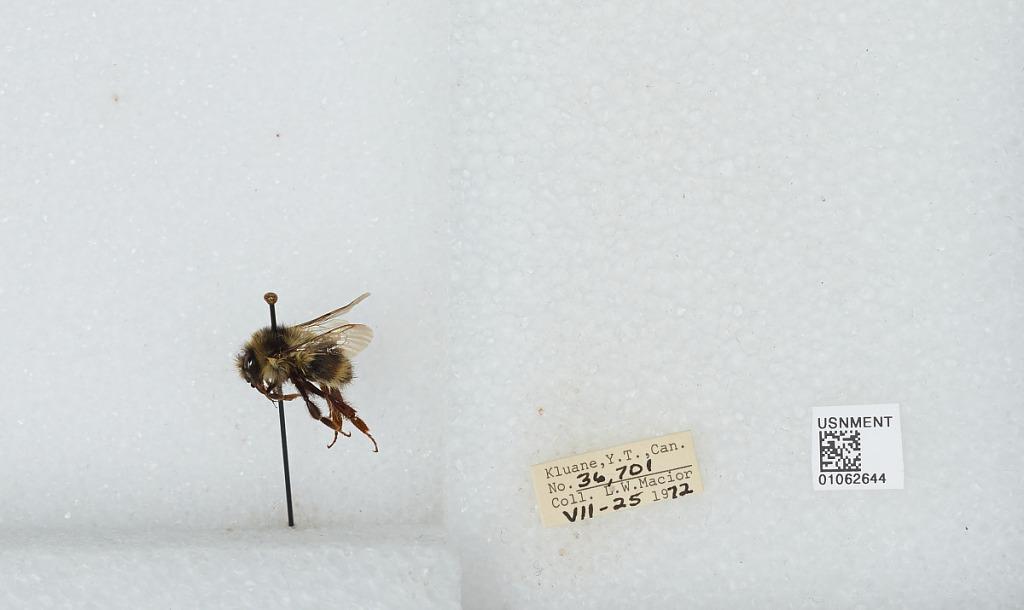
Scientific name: Bombus bifarius nearcticus
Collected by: L. Macior
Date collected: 1972-7-25
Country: Canada
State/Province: Yukon Territory
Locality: Kluane
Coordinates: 60.75, -139.5